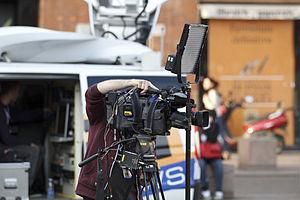
Mise en place des caméras de BFM TV place du capitole à la suite des Fusillades de 2012 en Midi-Pyrénées.